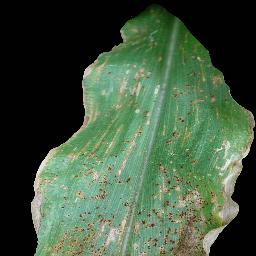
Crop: corn
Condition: (maize)_common_rust